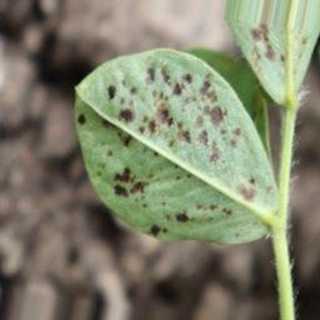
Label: groundnut_rust